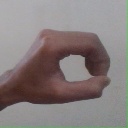
अक्षर: औ